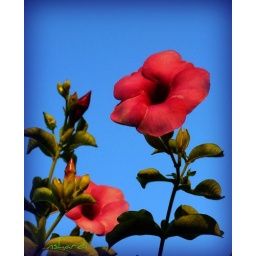
flower in the sky